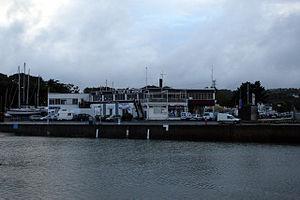
Olivier de Kersauson, né à Bonnétable dans la Sarthe le 20 juillet 1944, est un navigateur, chroniqueur et écrivain français.